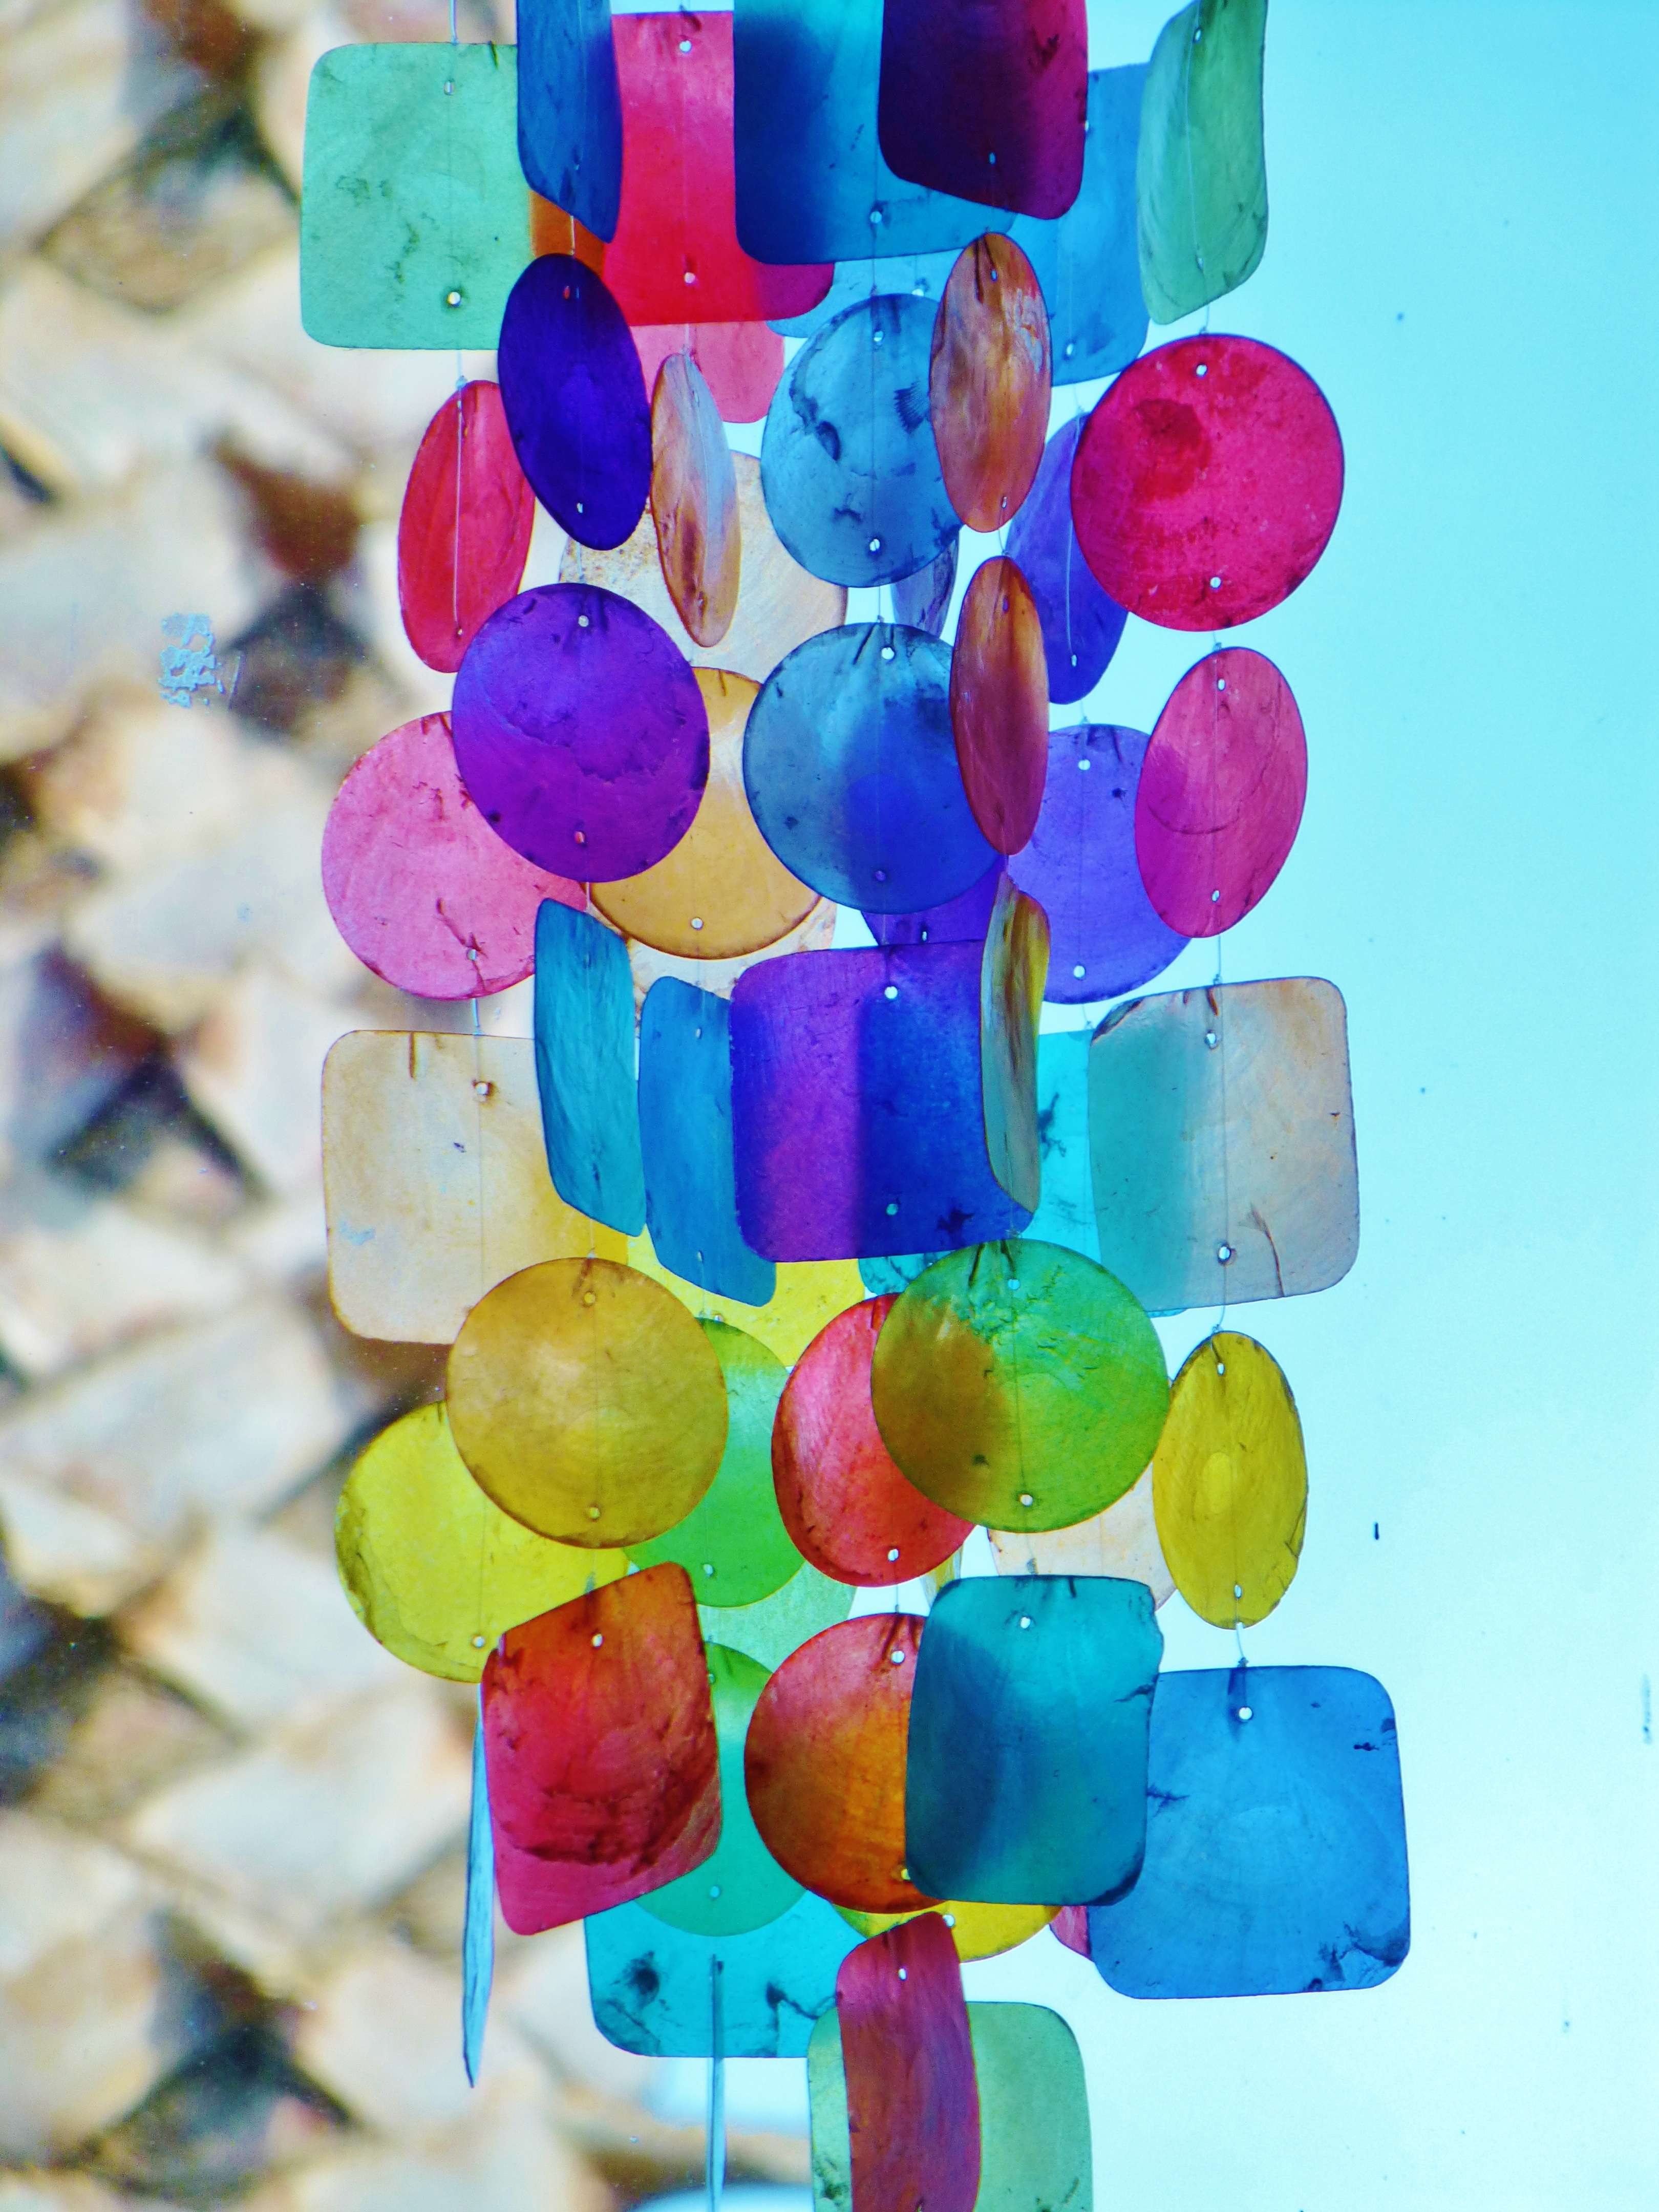
flower, purple, petal, glass, color, blue, colorful, close, toy, painting, art, gartendeko, windspiel, bright colours, acrylic paint